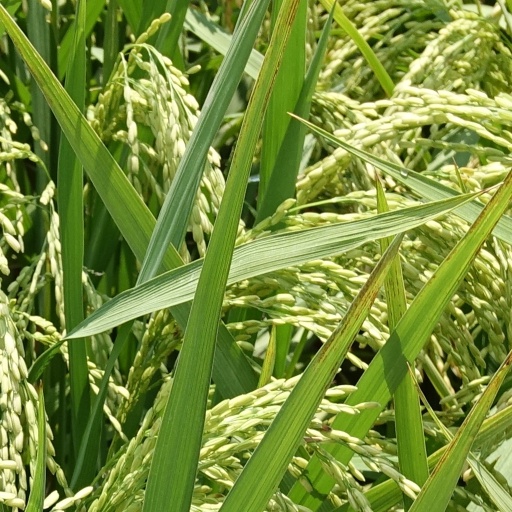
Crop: rice